Stone Hall (Cockeysville, Maryland)

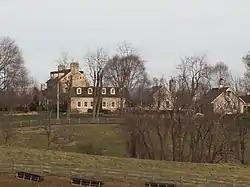
Stone Hall, December 2009

Stone Hall is a historic home in Cockeysville, Maryland, United States. It is a manor house set on a estate that was originally part of a tract called Nicholson's Manor. It was patented by William Nicholson of Kent County, Maryland, in 1719. The property in what is now known as the Worthington Valley was split up in 1754 and sold in 1050-acre lots to Roger Boyce, Corbin Lee, Brian Philpot, and Thinsey Johns.